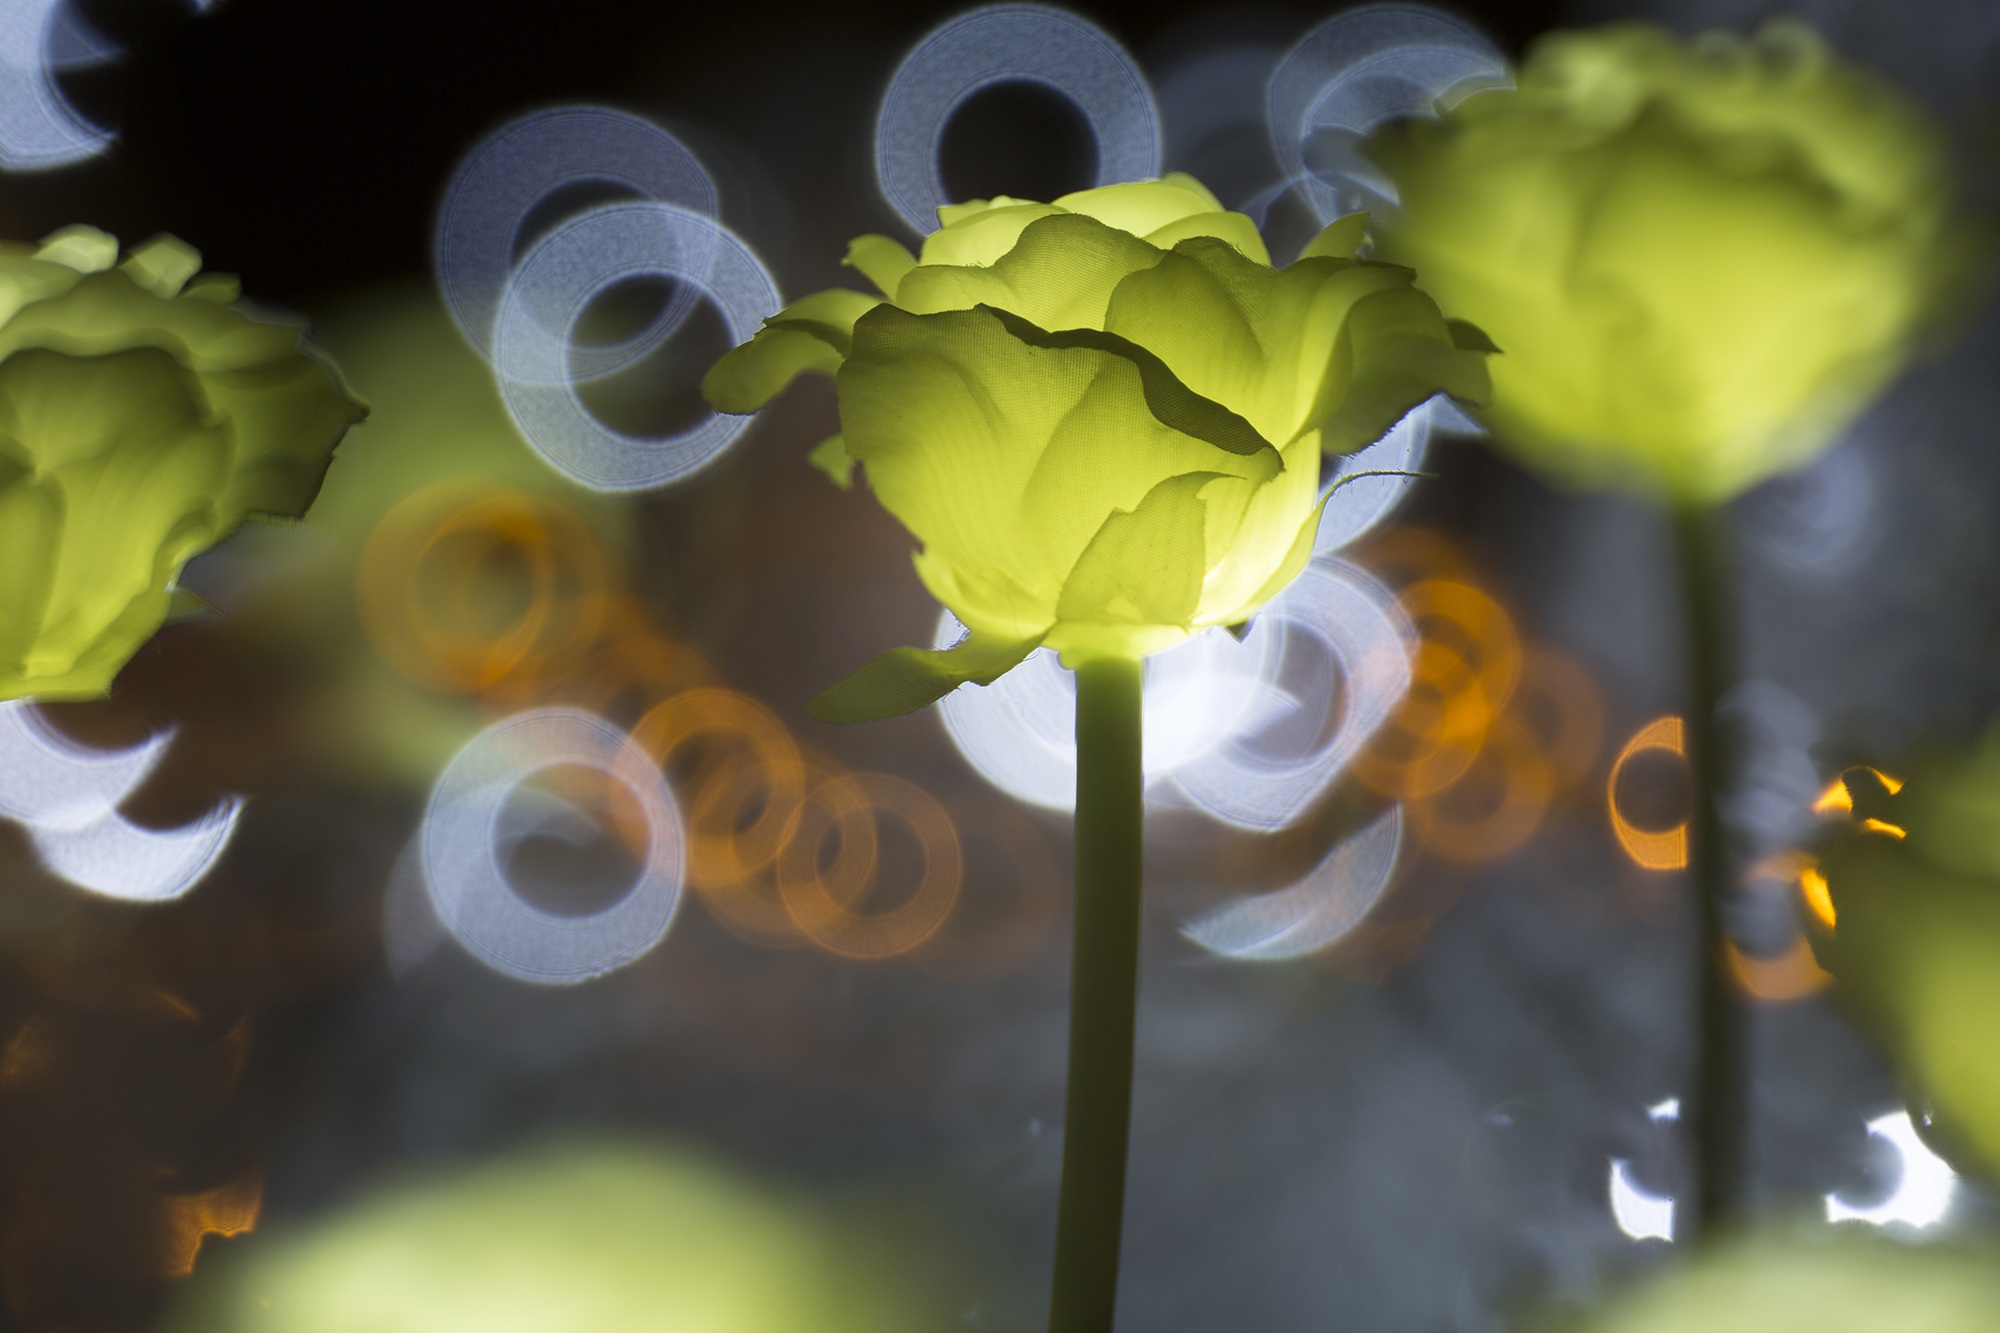
nature, blossom, plant, night, photography, sunlight, leaf, flower, petal, rose, green, yellow, christmas, flora, christmas tree, close up, leaves, bud, night view, macro photography, the leaves, ulsan, flowering plant, lighting fixtures, christmas trees, christmas rose, light mens wool, plant stem, computer wallpaper, land plant, bitmangul, ulsan dae park, tree festival, led roses, ulsan park, rose led light rose, ulsan grand park, the tree festival, led the rose, led rose light rose